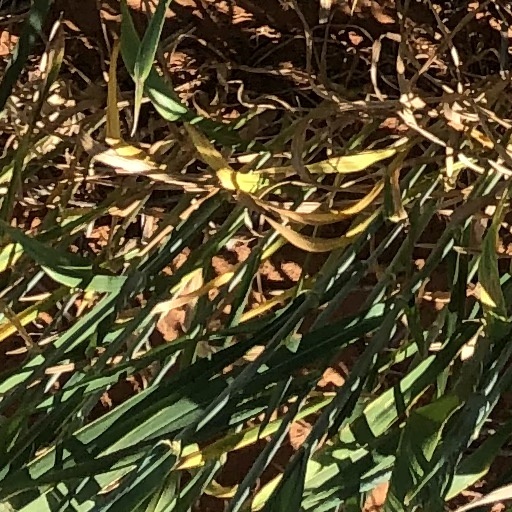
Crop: wheat